Hedd Wyn

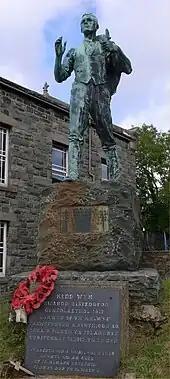
The statue of Hedd Wyn in his home village of Trawsfynydd.

The chair was hand-crafted by Flemish craftsman, Eugeen Vanfleteren (1880–1950), a carpenter born in Mechelen, Belgium, who had fled to England on the outbreak of war and had settled in Birkenhead.